Alcazaba of the Alhambra

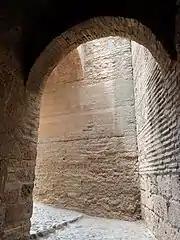
The entrance gate to the inner fortress, next to the "Torre del Homenaje"

The entrance to the Alcazaba compound is on its east side, facing the rest of the Alhambra. The entrance to the inner fortress, however, was hidden at the base of the "Torre del Homenaje". Its obscured setting made it more difficult for any spies or observers to monitor movements within the fortress such as the changing of the guard. It was reached by a winding ramp which turned multiple times, slowing down any potential attackers. The gate itself has a bent passage, part of which is unroofed so as to allow defenders to throw projectiles from above onto any attackers entering the gate.